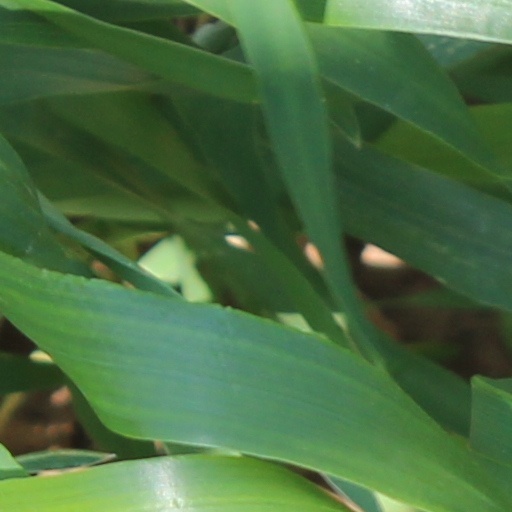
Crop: wheat